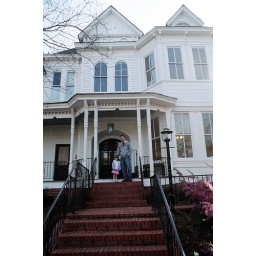
Montgomery Montessori Academy's white victorian with Sophie and Me standing in front.